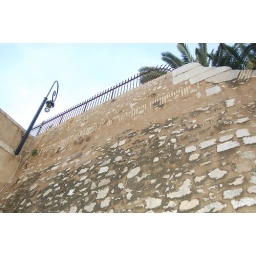
Old school rock wall in Antibes